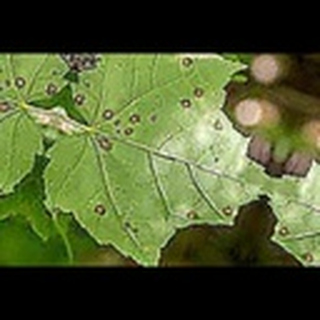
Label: cotton_target_spot